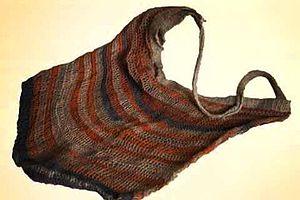
Cet article recense les pratiques inscrites au patrimoine culturel immatériel en Indonésie.